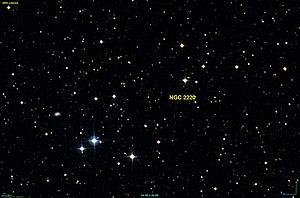
Image créée à l'aide du logiciel Aladin Sky Atlas du Centre de Données astronomiques de Strasbourg et des données de DSS (Digitized Sky Survey). Le programme DSS est l'un des programmes du STScI (Space Telescope Science Institute) dont les fichiers sont du domaine public (http://archive.stsci.edu/data_use.html)
NGC 2220 est un groupe d'étoiles dispersées autour de SAO 217873, une étoile de magnitude 8 située dans la constellation de la Poupe.